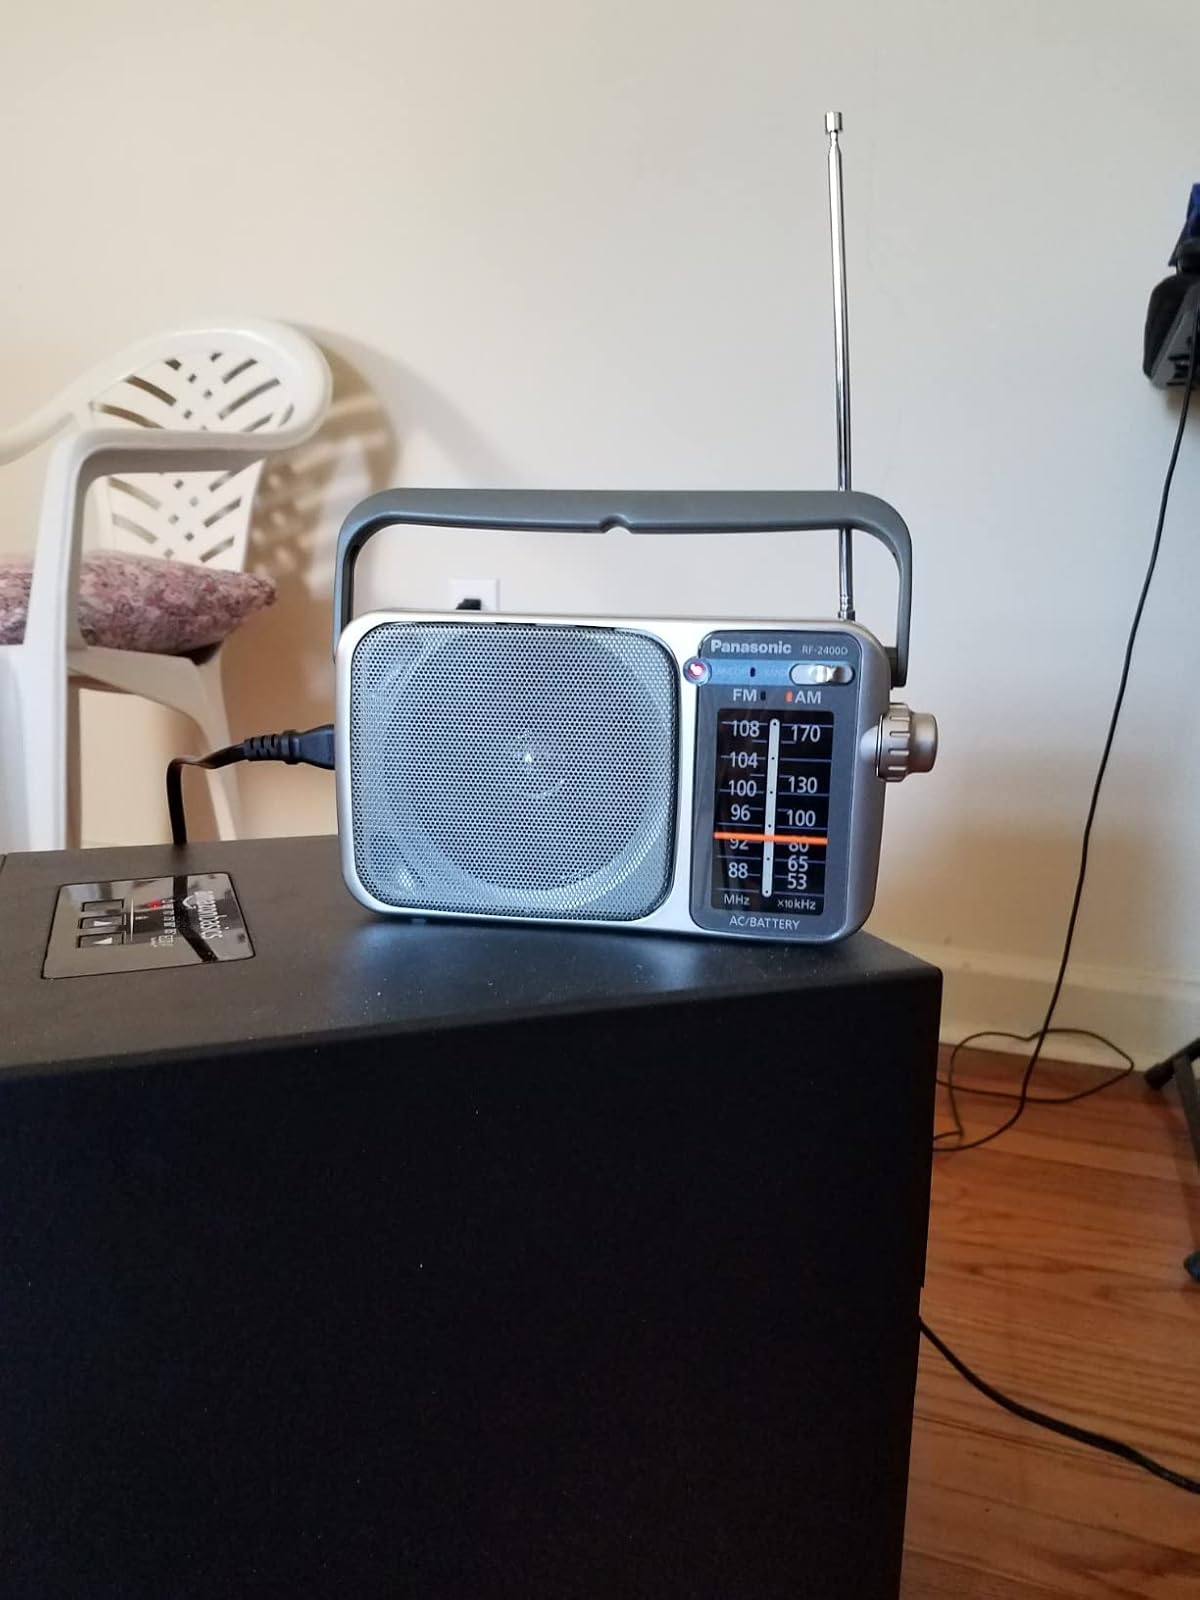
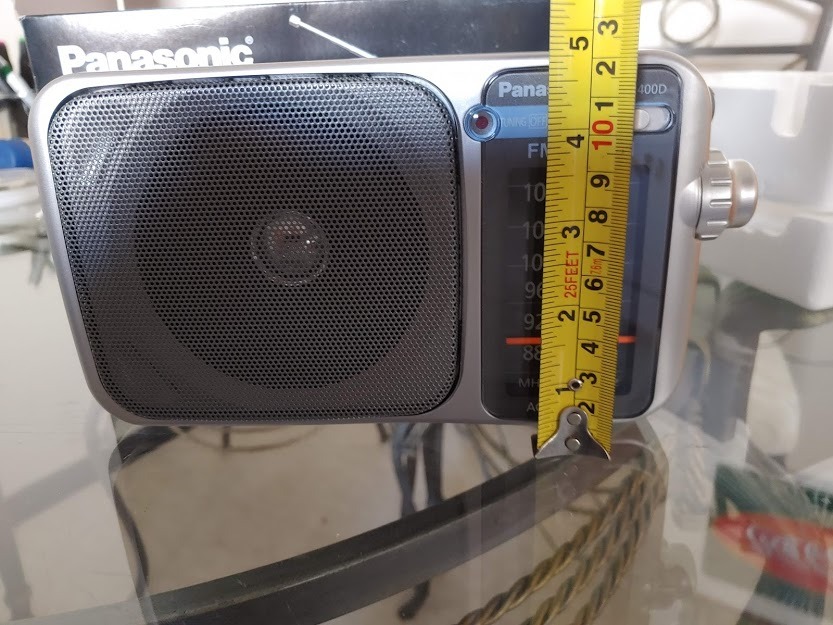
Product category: radio
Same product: yes